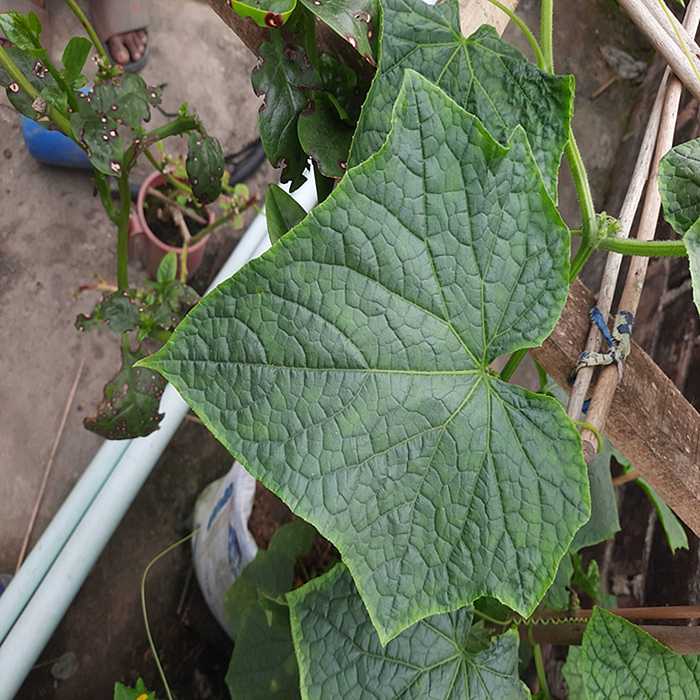
Plant: Cucumber
Label: Fresh leaf